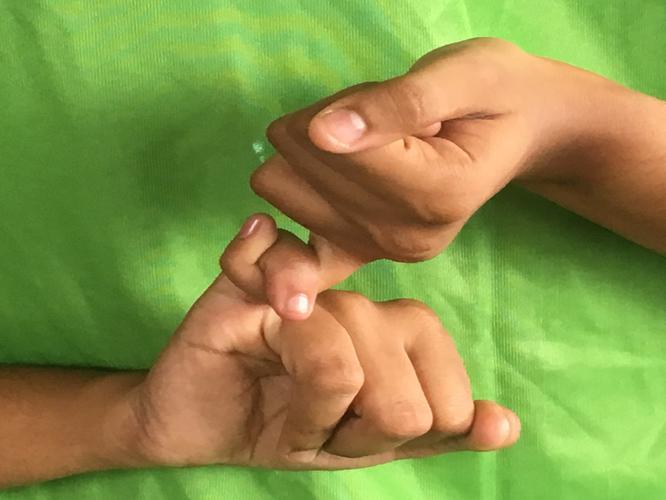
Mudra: Kilaka
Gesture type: double_hand